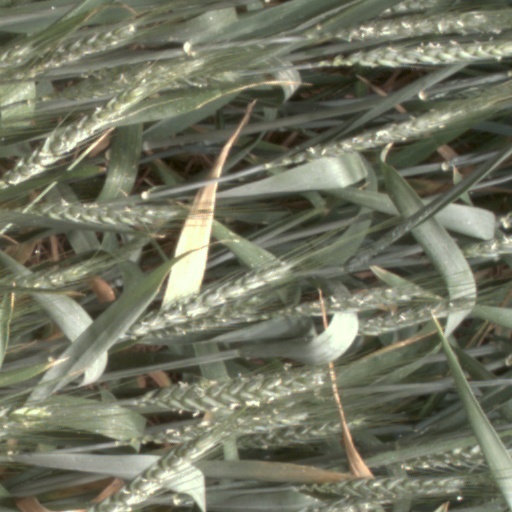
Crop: wheat